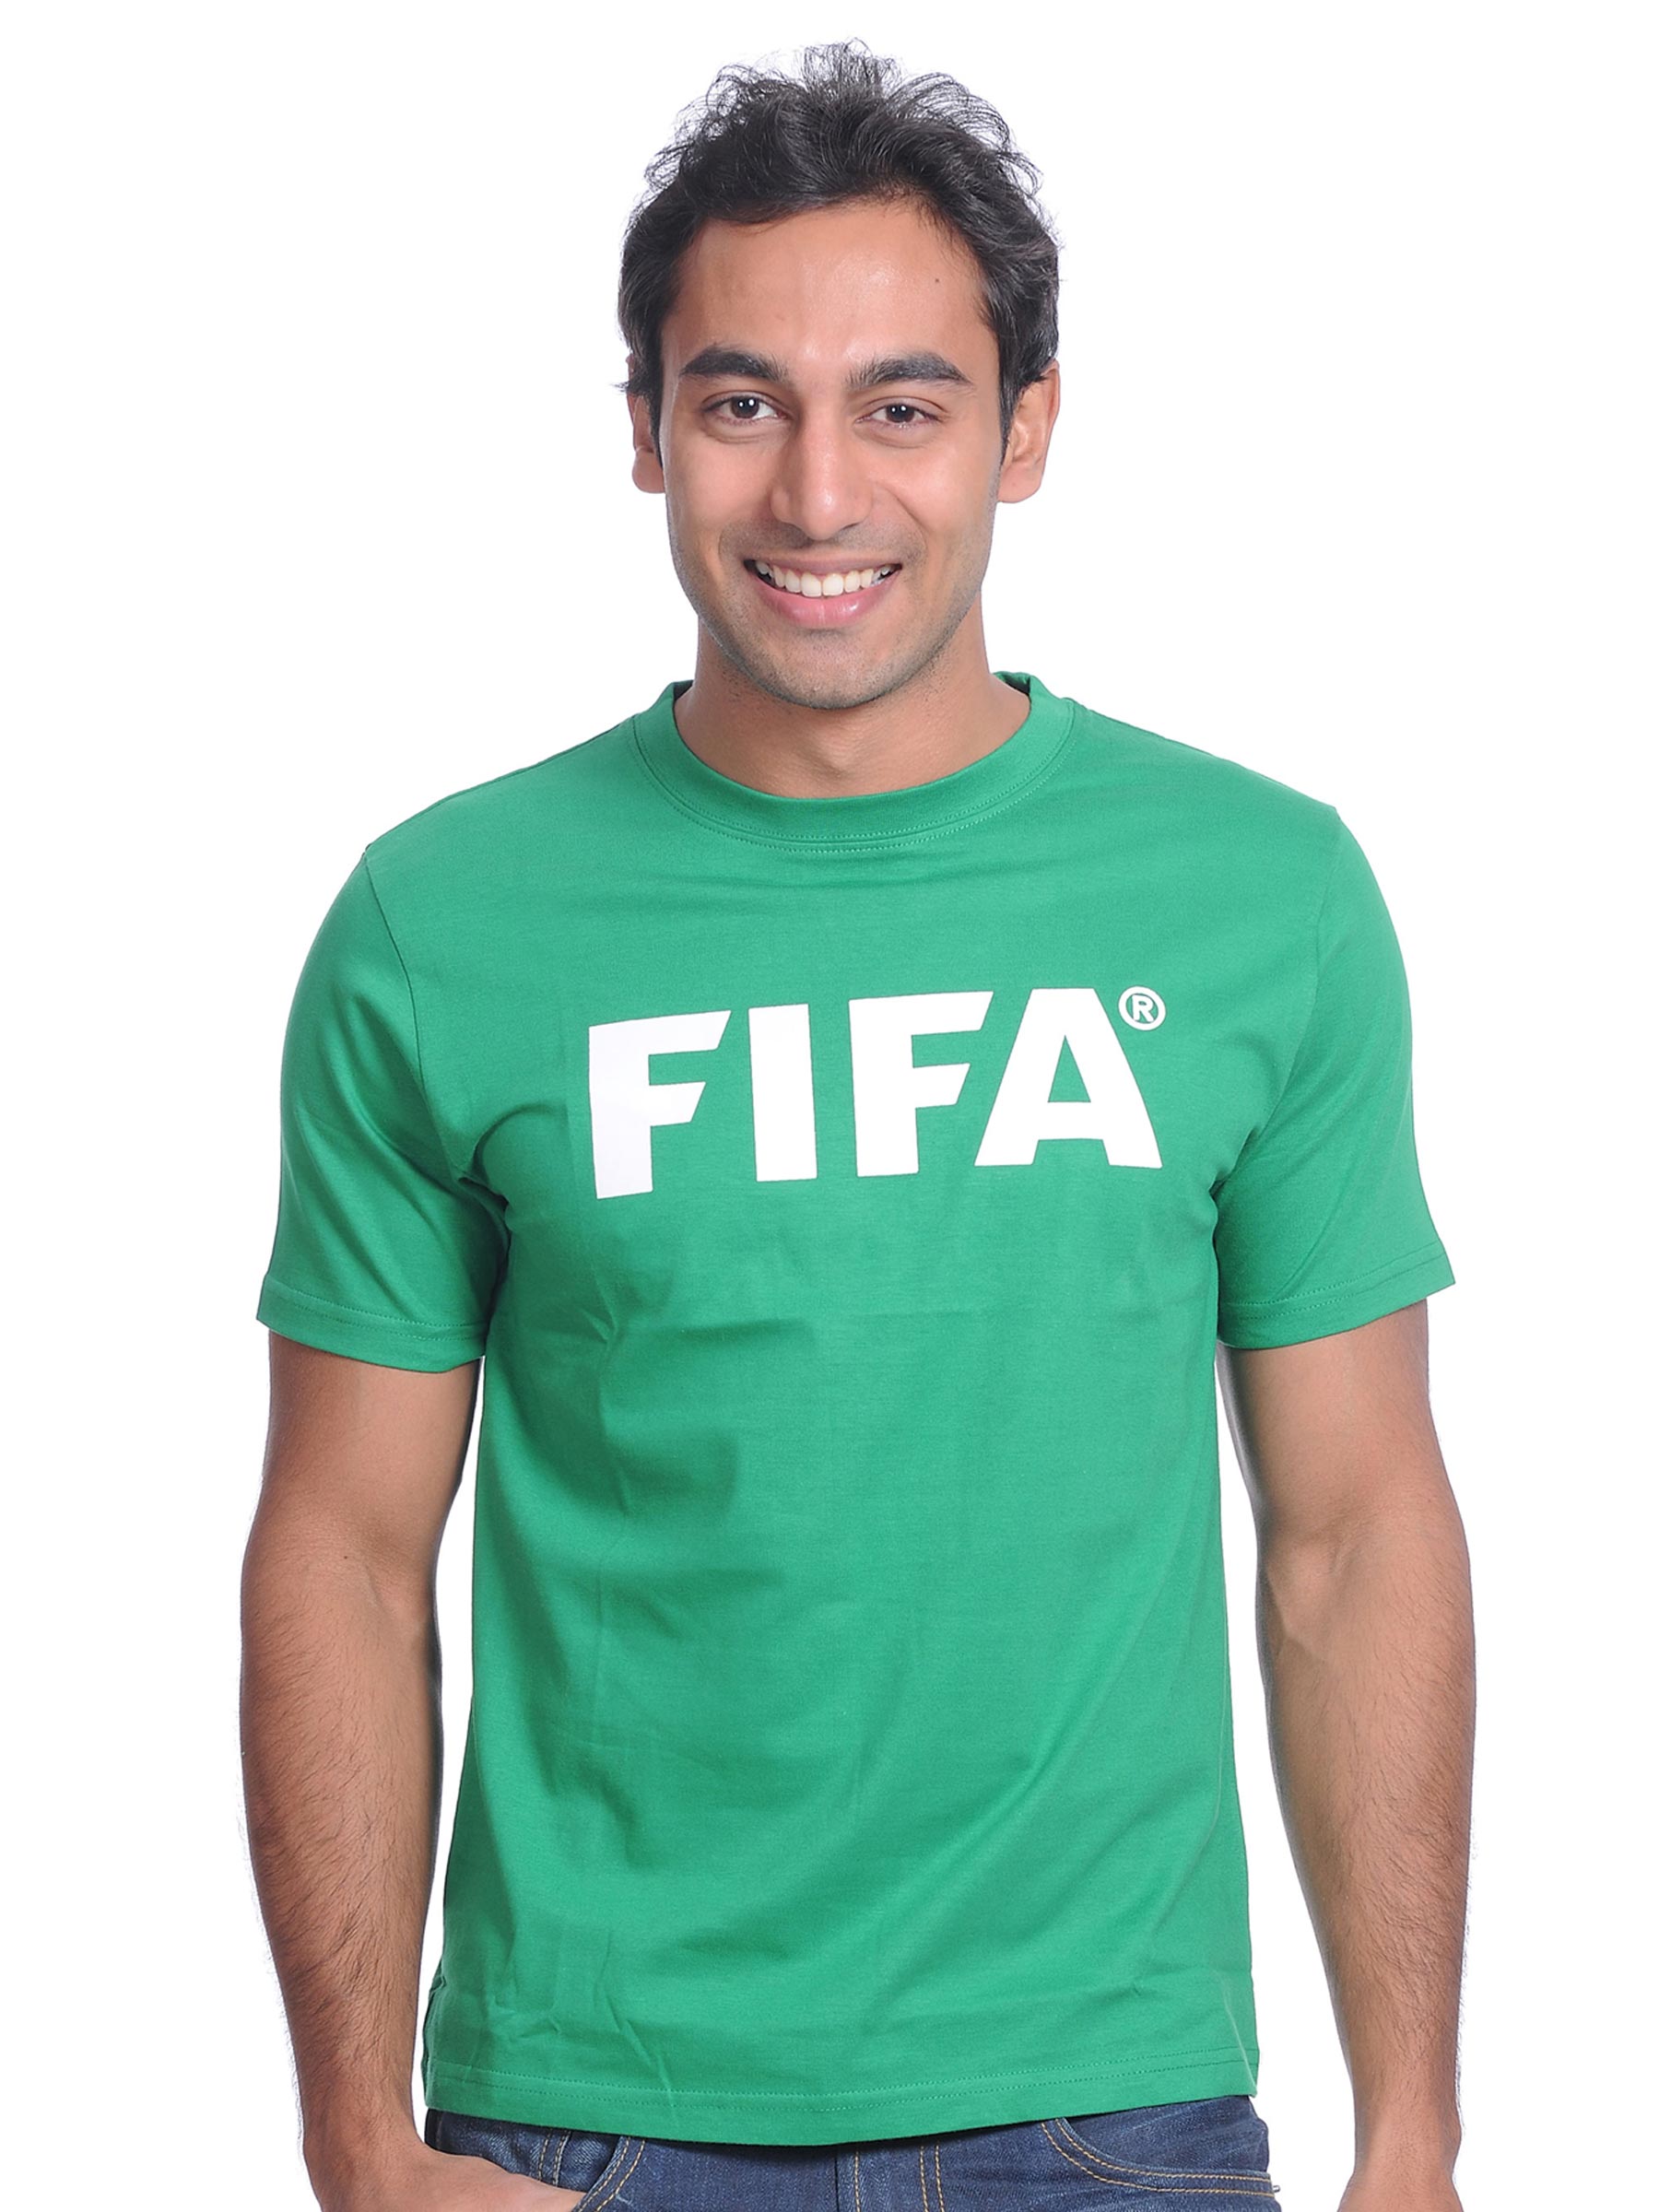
FIFA Mens Essentials Green T-shirt
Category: Apparel / Topwear / Tshirts
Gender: Men
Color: Green
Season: Winter 2010
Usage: Casual